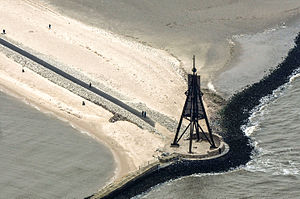
Cuxhaven / Historie
Cuxhaven er en by i den tyske delstat Niedersachsen med omkring 50.000 indbyggere. Byen ligger ved Elbens udløb og kysten af Nordsøen. Cuxhaven strækker sig 14 km fra øst til vest og 7 km fra nord til syd. Den er administrationsby i landkreisen Cuxhaven og er en populær ferieby ved Nordsøen.